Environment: real
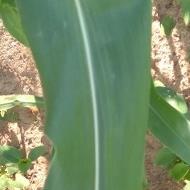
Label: healthy